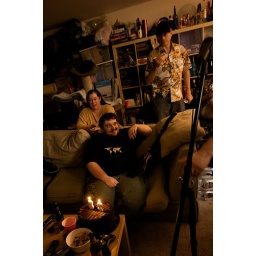
that 28 on the cake is supposed to be in base 11.